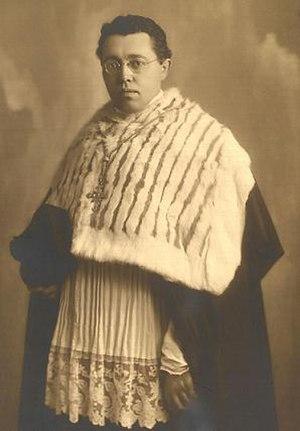
Charles-Justin Calewaert, né le 17 octobre 1893 à Deinze, en Flandre-Orientale, et mort le 28 décembre 1963 à Gand, est un prêtre belge, vingt-septième évêque de Gand.
Chapitre de Saint-Bavon est un chapitre seculier installé dans la Ccathédrale Saint-Bavon de Gand.